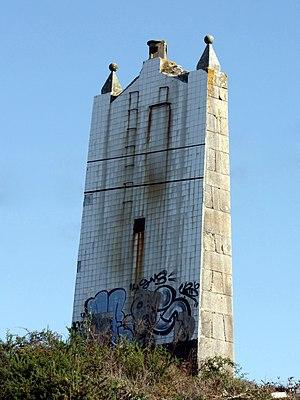
Le phare d'Árvore est un ancien phare situé dans la freguesia d' Árvore faisant partie de la ville de Vila do Conde, dans le district de Porto. Il est désormais inactif.